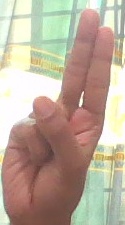
ASL sign: U